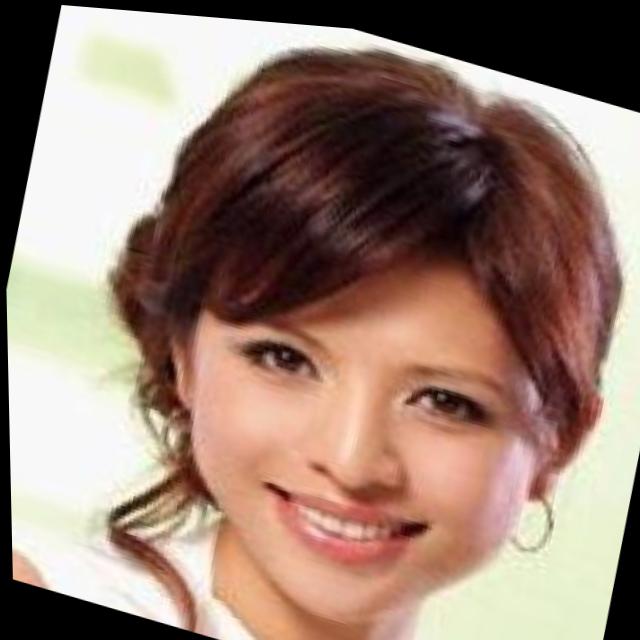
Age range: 21-44